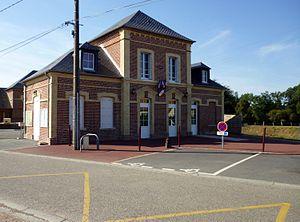
Le Theil-Nolent est une commune française située dans le département de l'Eure, en région Normandie.